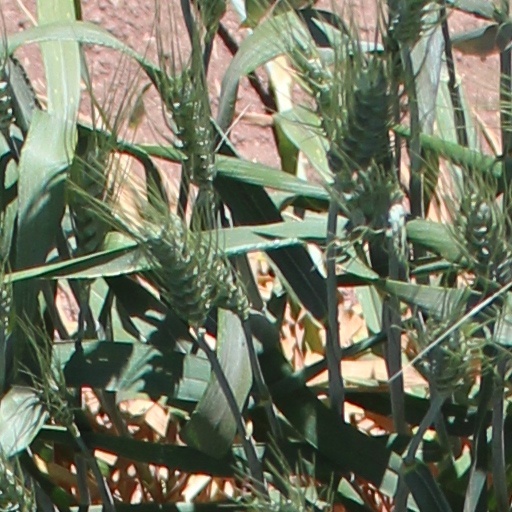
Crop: wheat